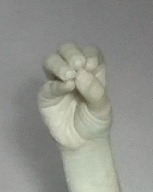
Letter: ha